Question: Where is the girl with the orange shirt?
Tambaya: Ina matar take mai riga ruwan lemo?
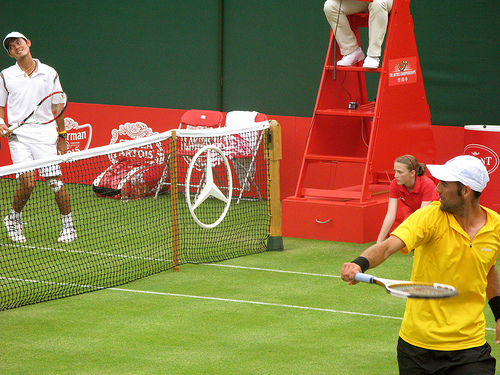
Answer: Behind the man in yellow.
Amsa: Bayan mutumin me rawaya.